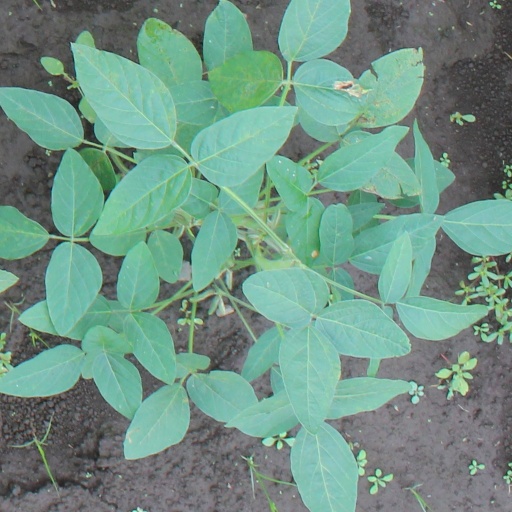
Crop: soybean